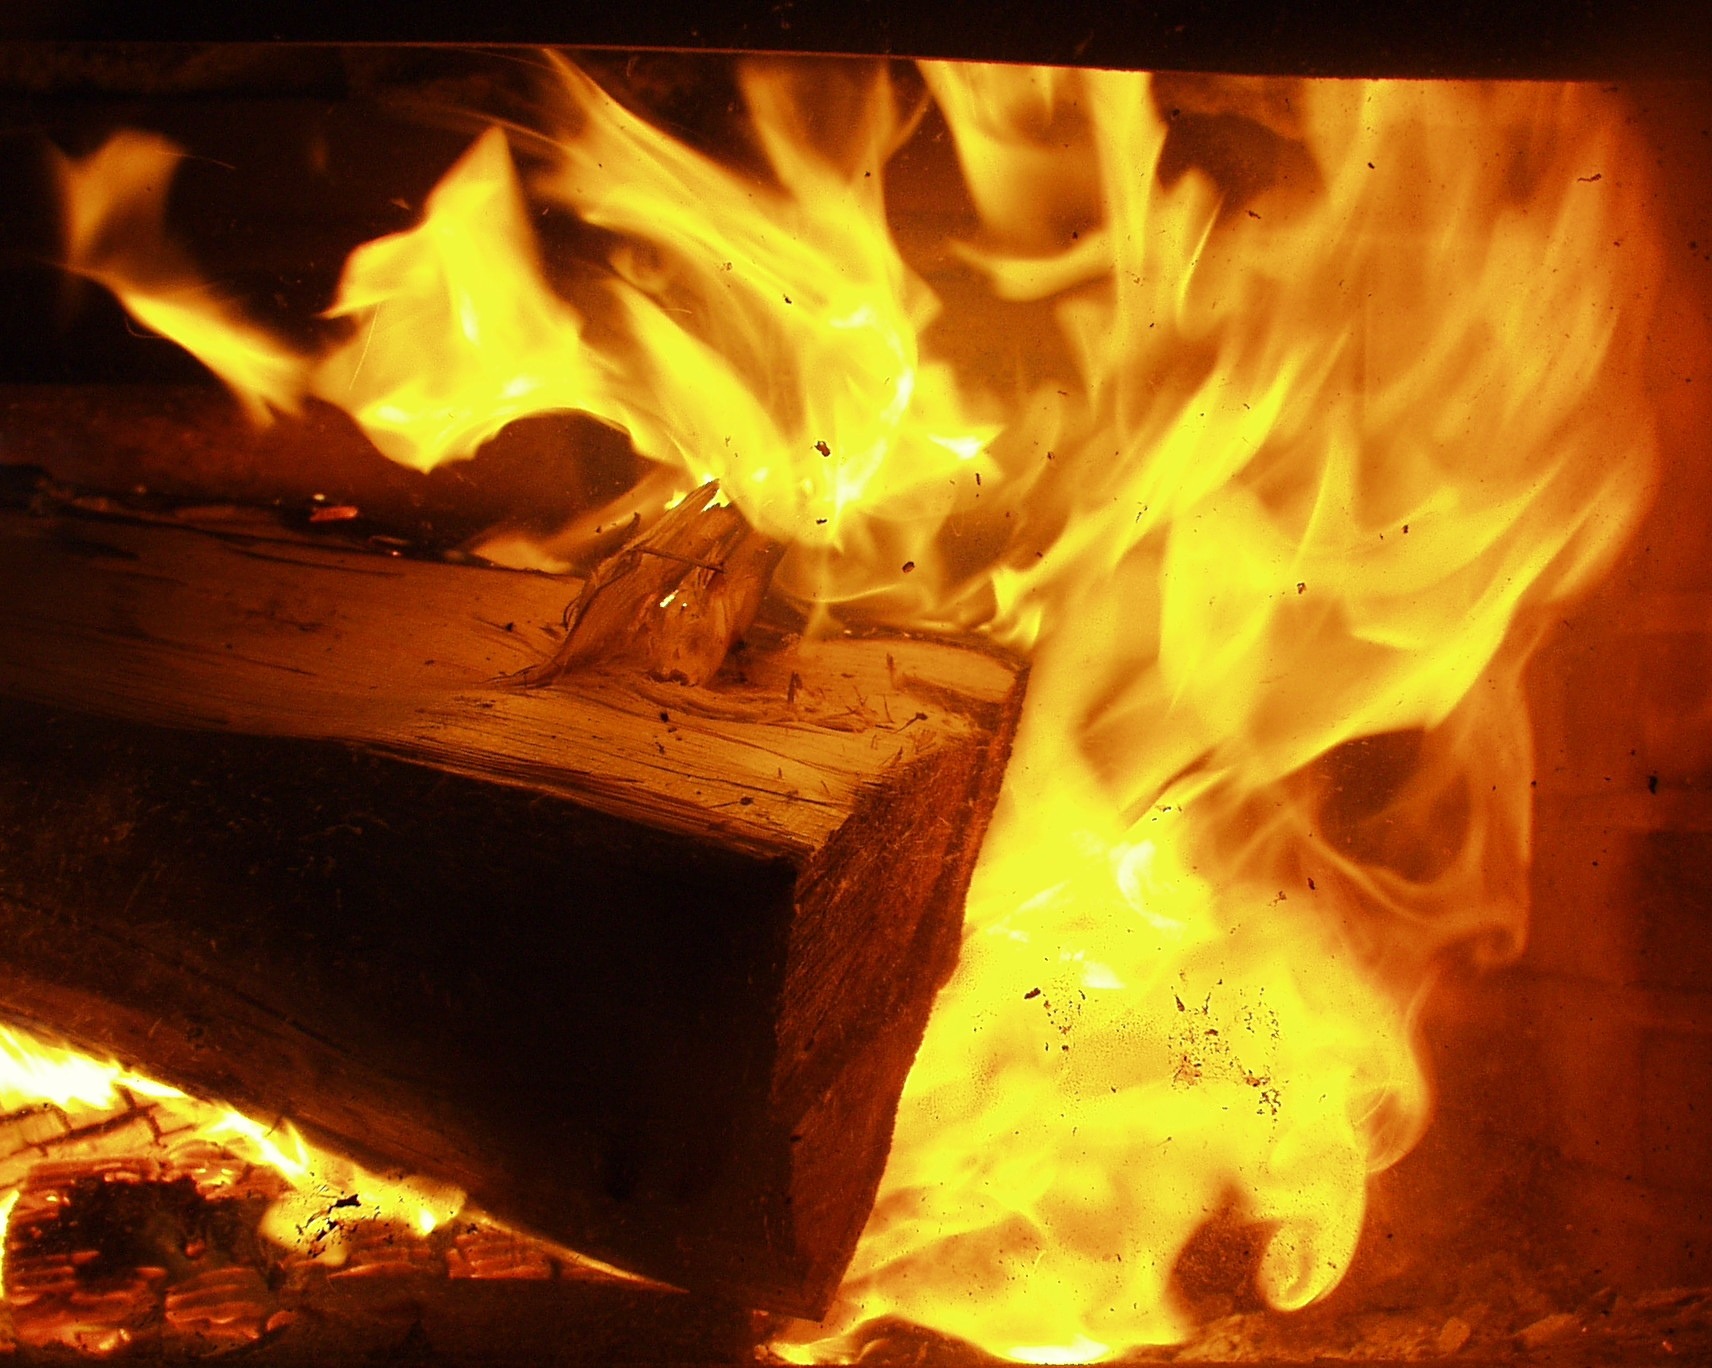
glowing, wood, night, warm, dry, shine, flame, fire, fireplace, campfire, bonfire, heat, burning, hot, flames, pit, geological phenomenon